1945 in Canadian football

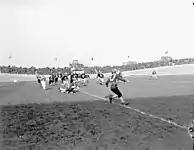
Football game between the 4th Canadian Armoured Division Atoms and the 1st Canadian Army Red and Blue Bombers

Football returned to relative normal in 1945 following the conclusion of World War II. Two rivals from the pre-war years met once again in the annual Grey Cup, but on this occasion, the Winnipeg Blue Bombers were no match for the Toronto Argonauts. For Winnipeg, it was the worst loss by a western team in the Grey Cup since 1923 when Queen's University routed the Regina Roughriders 54–0.